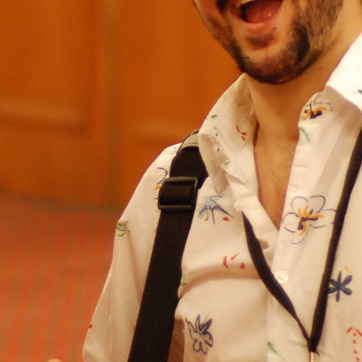
Material: plastic